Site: brandenburg
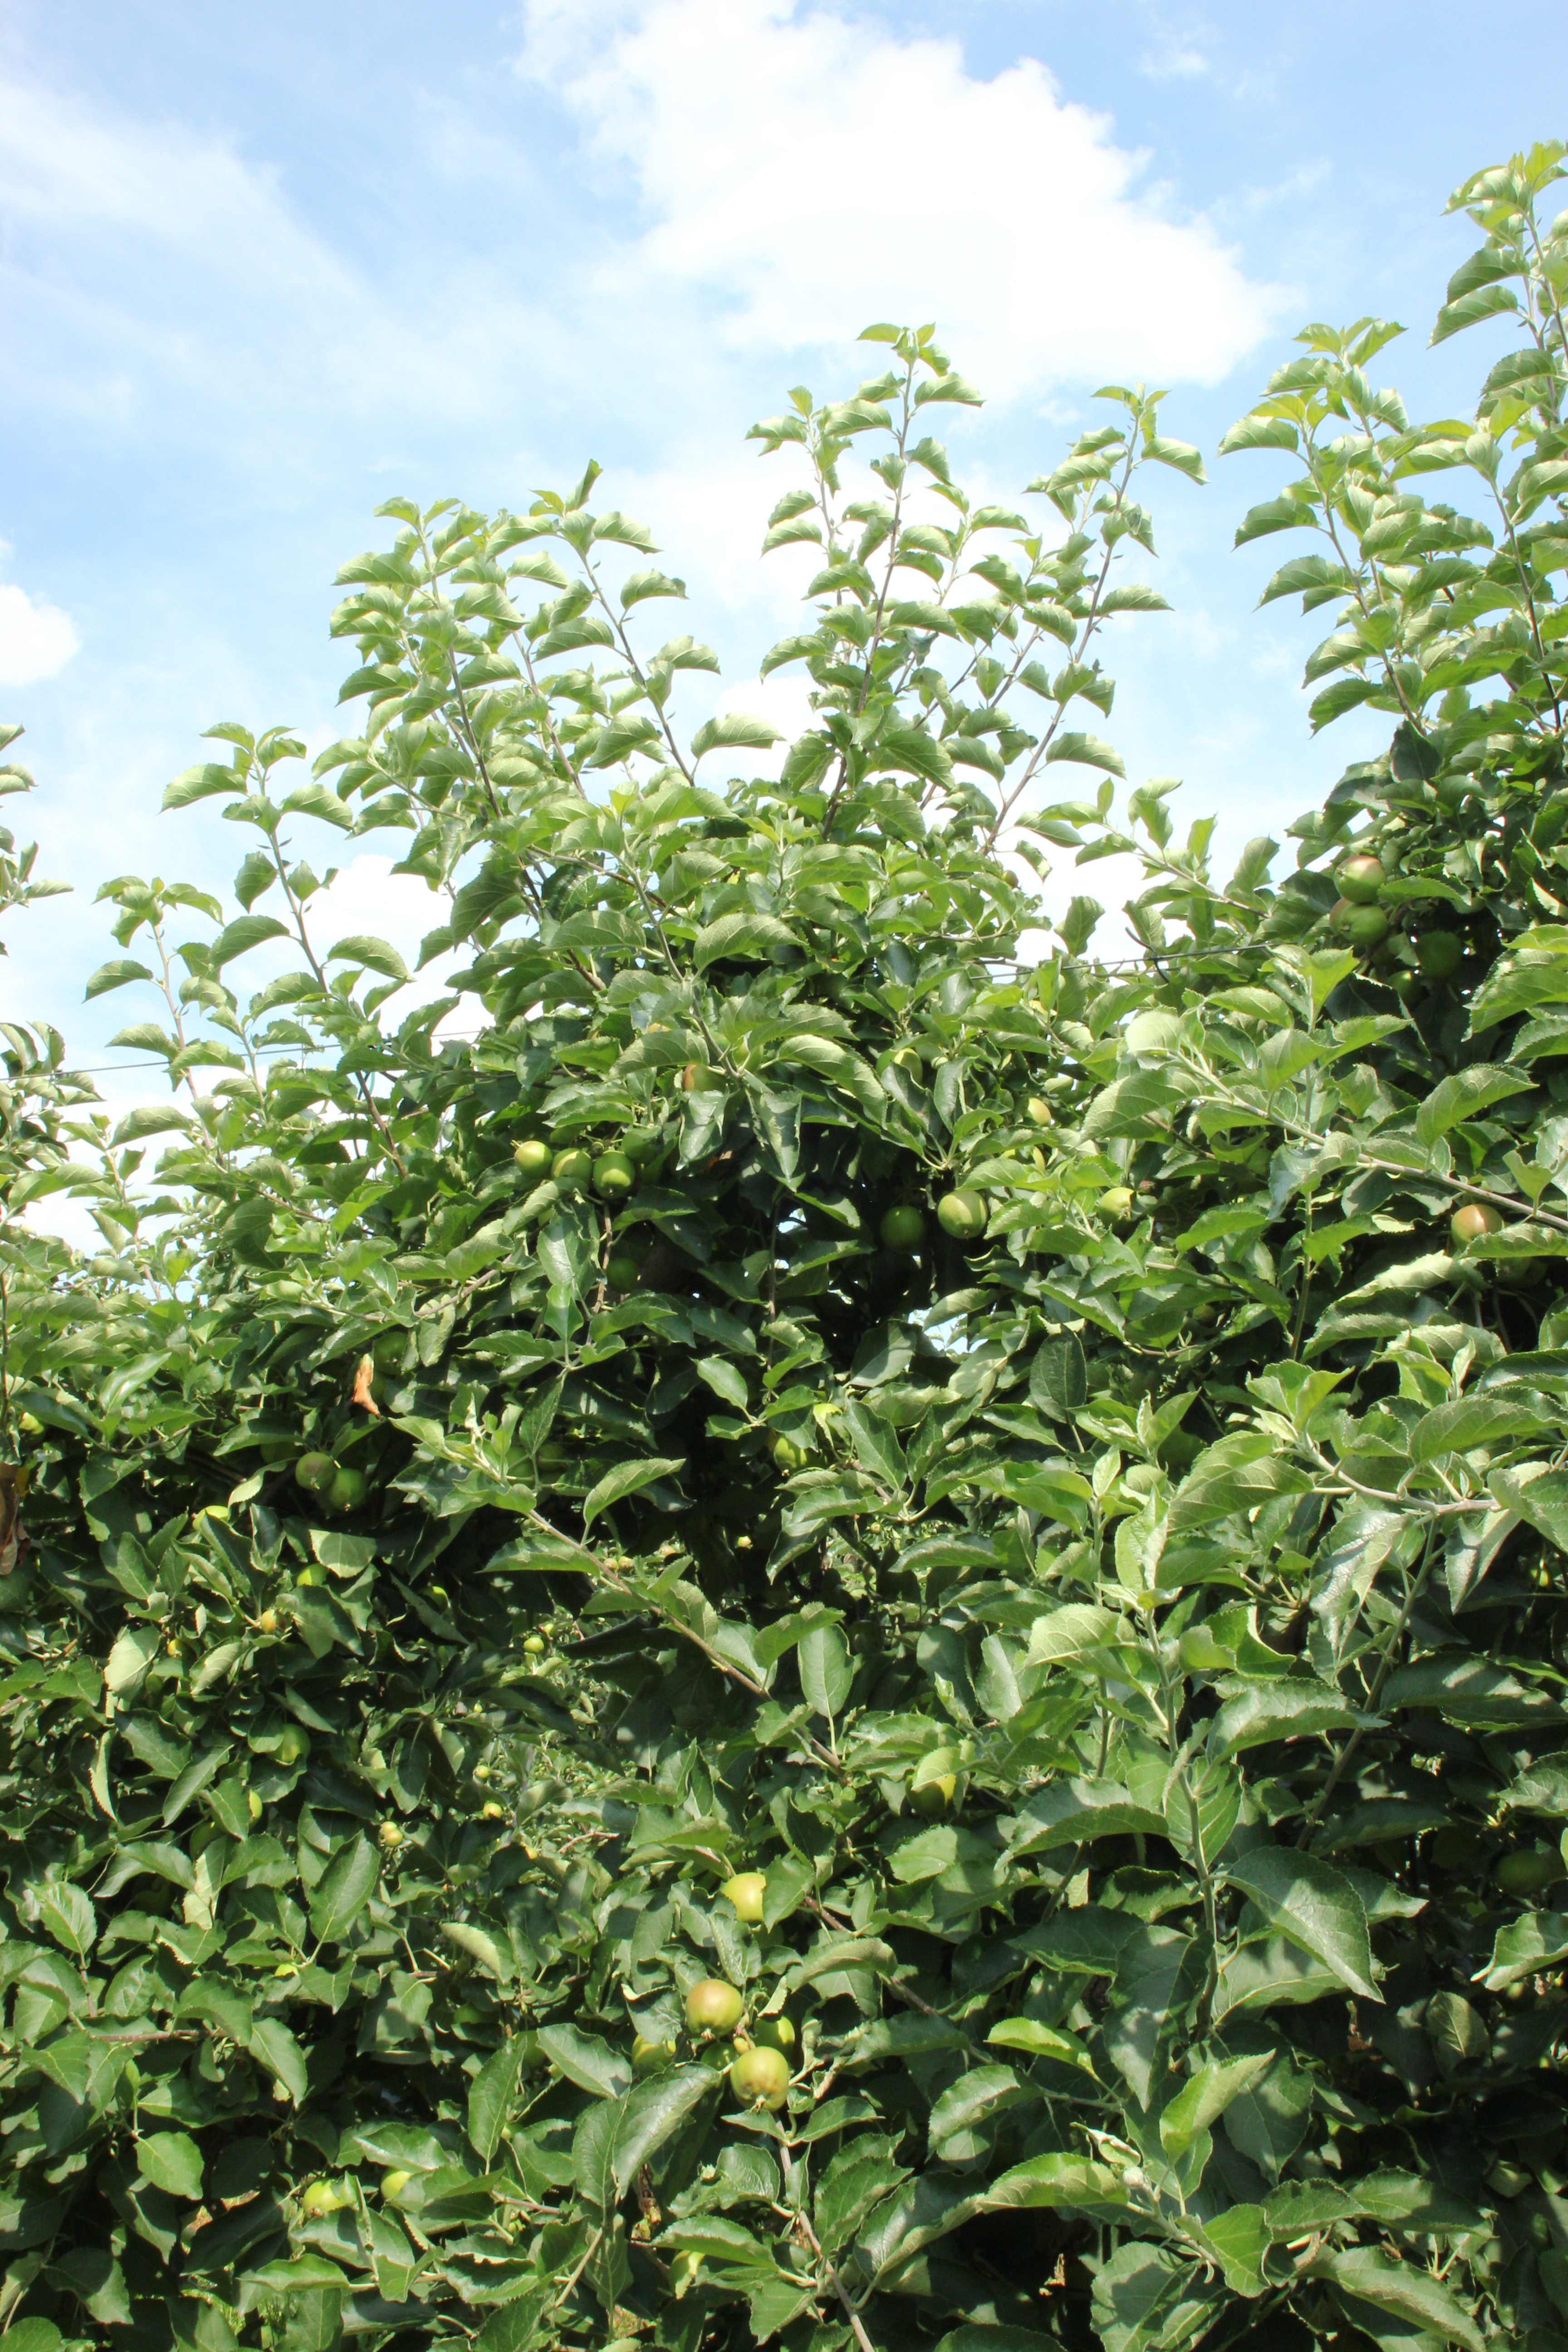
Growth stage (BBCH 74): Development of fruit